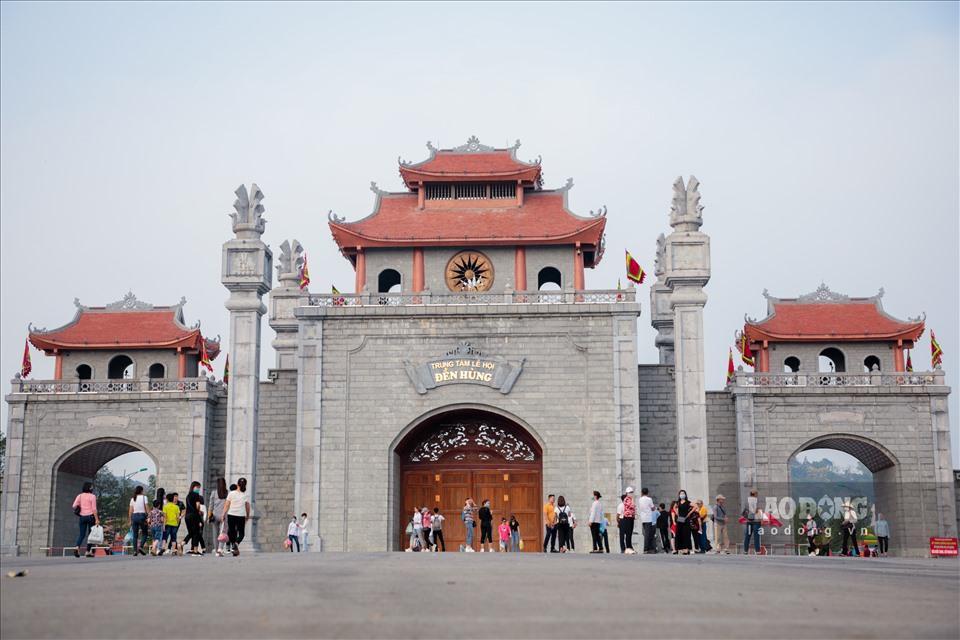
có nhiều người đang xuất hiện ở trước toà nhà